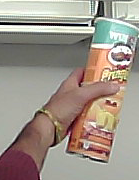
Product: pringles_paprika